Kewu Plain

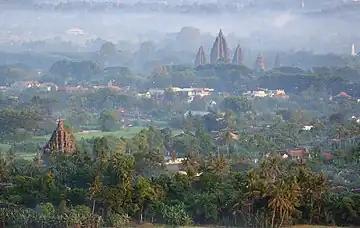
Sojiwan temple is on the bottom left and Prambanan temple is on the top right, in the center of Prambanan Plain viewed from Ratu Boko Hill.

Kewu Plain, also known as Prambanan Plain or Opak River Valley, is a fertile volcanic plain that lies between the Merapi-Merbabu complex in the north, the Bantul lowlands and Sewu karst limestone range in the south, Bengawan Solo river valley in the east, the Progo River in the west, and Kedu Plain on the northwest. It is located within the Yogyakarta Special Region, Sleman Regency, Klaten Regency, and Solo City (Central Java), Indonesia.